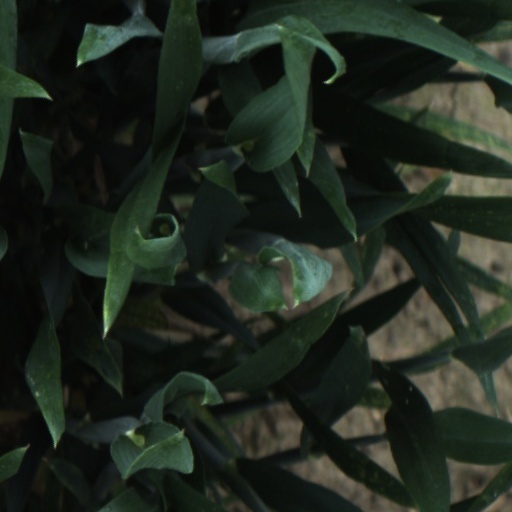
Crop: wheat